History of Asia

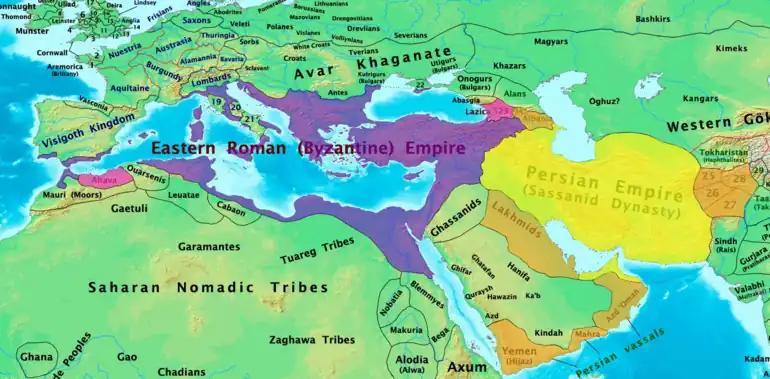
Byzantine and Sassanian Empires in 600 AD

The Han dynasty (206 BC – 220 AD) was the second imperial dynasty of China, preceded by the Qin dynasty and succeeded by the Three Kingdoms (220–265 AD). Spanning over four centuries, the period of the Han dynasty is considered a golden age in Chinese history. One of the Han dynasty's greatest emperors, Emperor Wu of Han, established a peace throughout China comparable to the Pax Romana seen in the Mediterranean a hundred years later. To this day, China's majority ethnic group refers to itself as the "Han people". The Han dynasty was established when two peasants succeeded in rising up against Shi Huang's significantly weaker successor-son. The new Han government retained the centralization and bureaucracy of the Qin, but greatly reduced the repression seen before. They expanded their territory into Korea, Vietnam, and Central Asia, creating an even larger empire than the Qin.